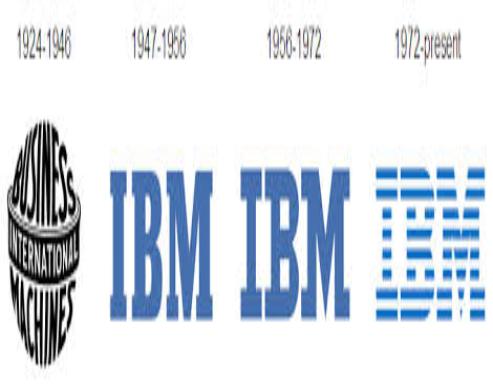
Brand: IBM
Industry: Electronic